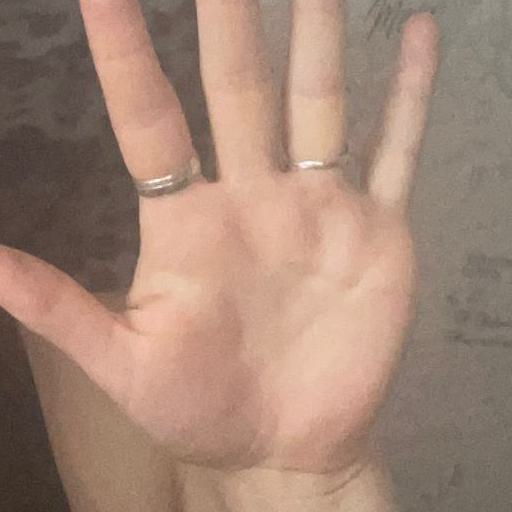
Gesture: palm